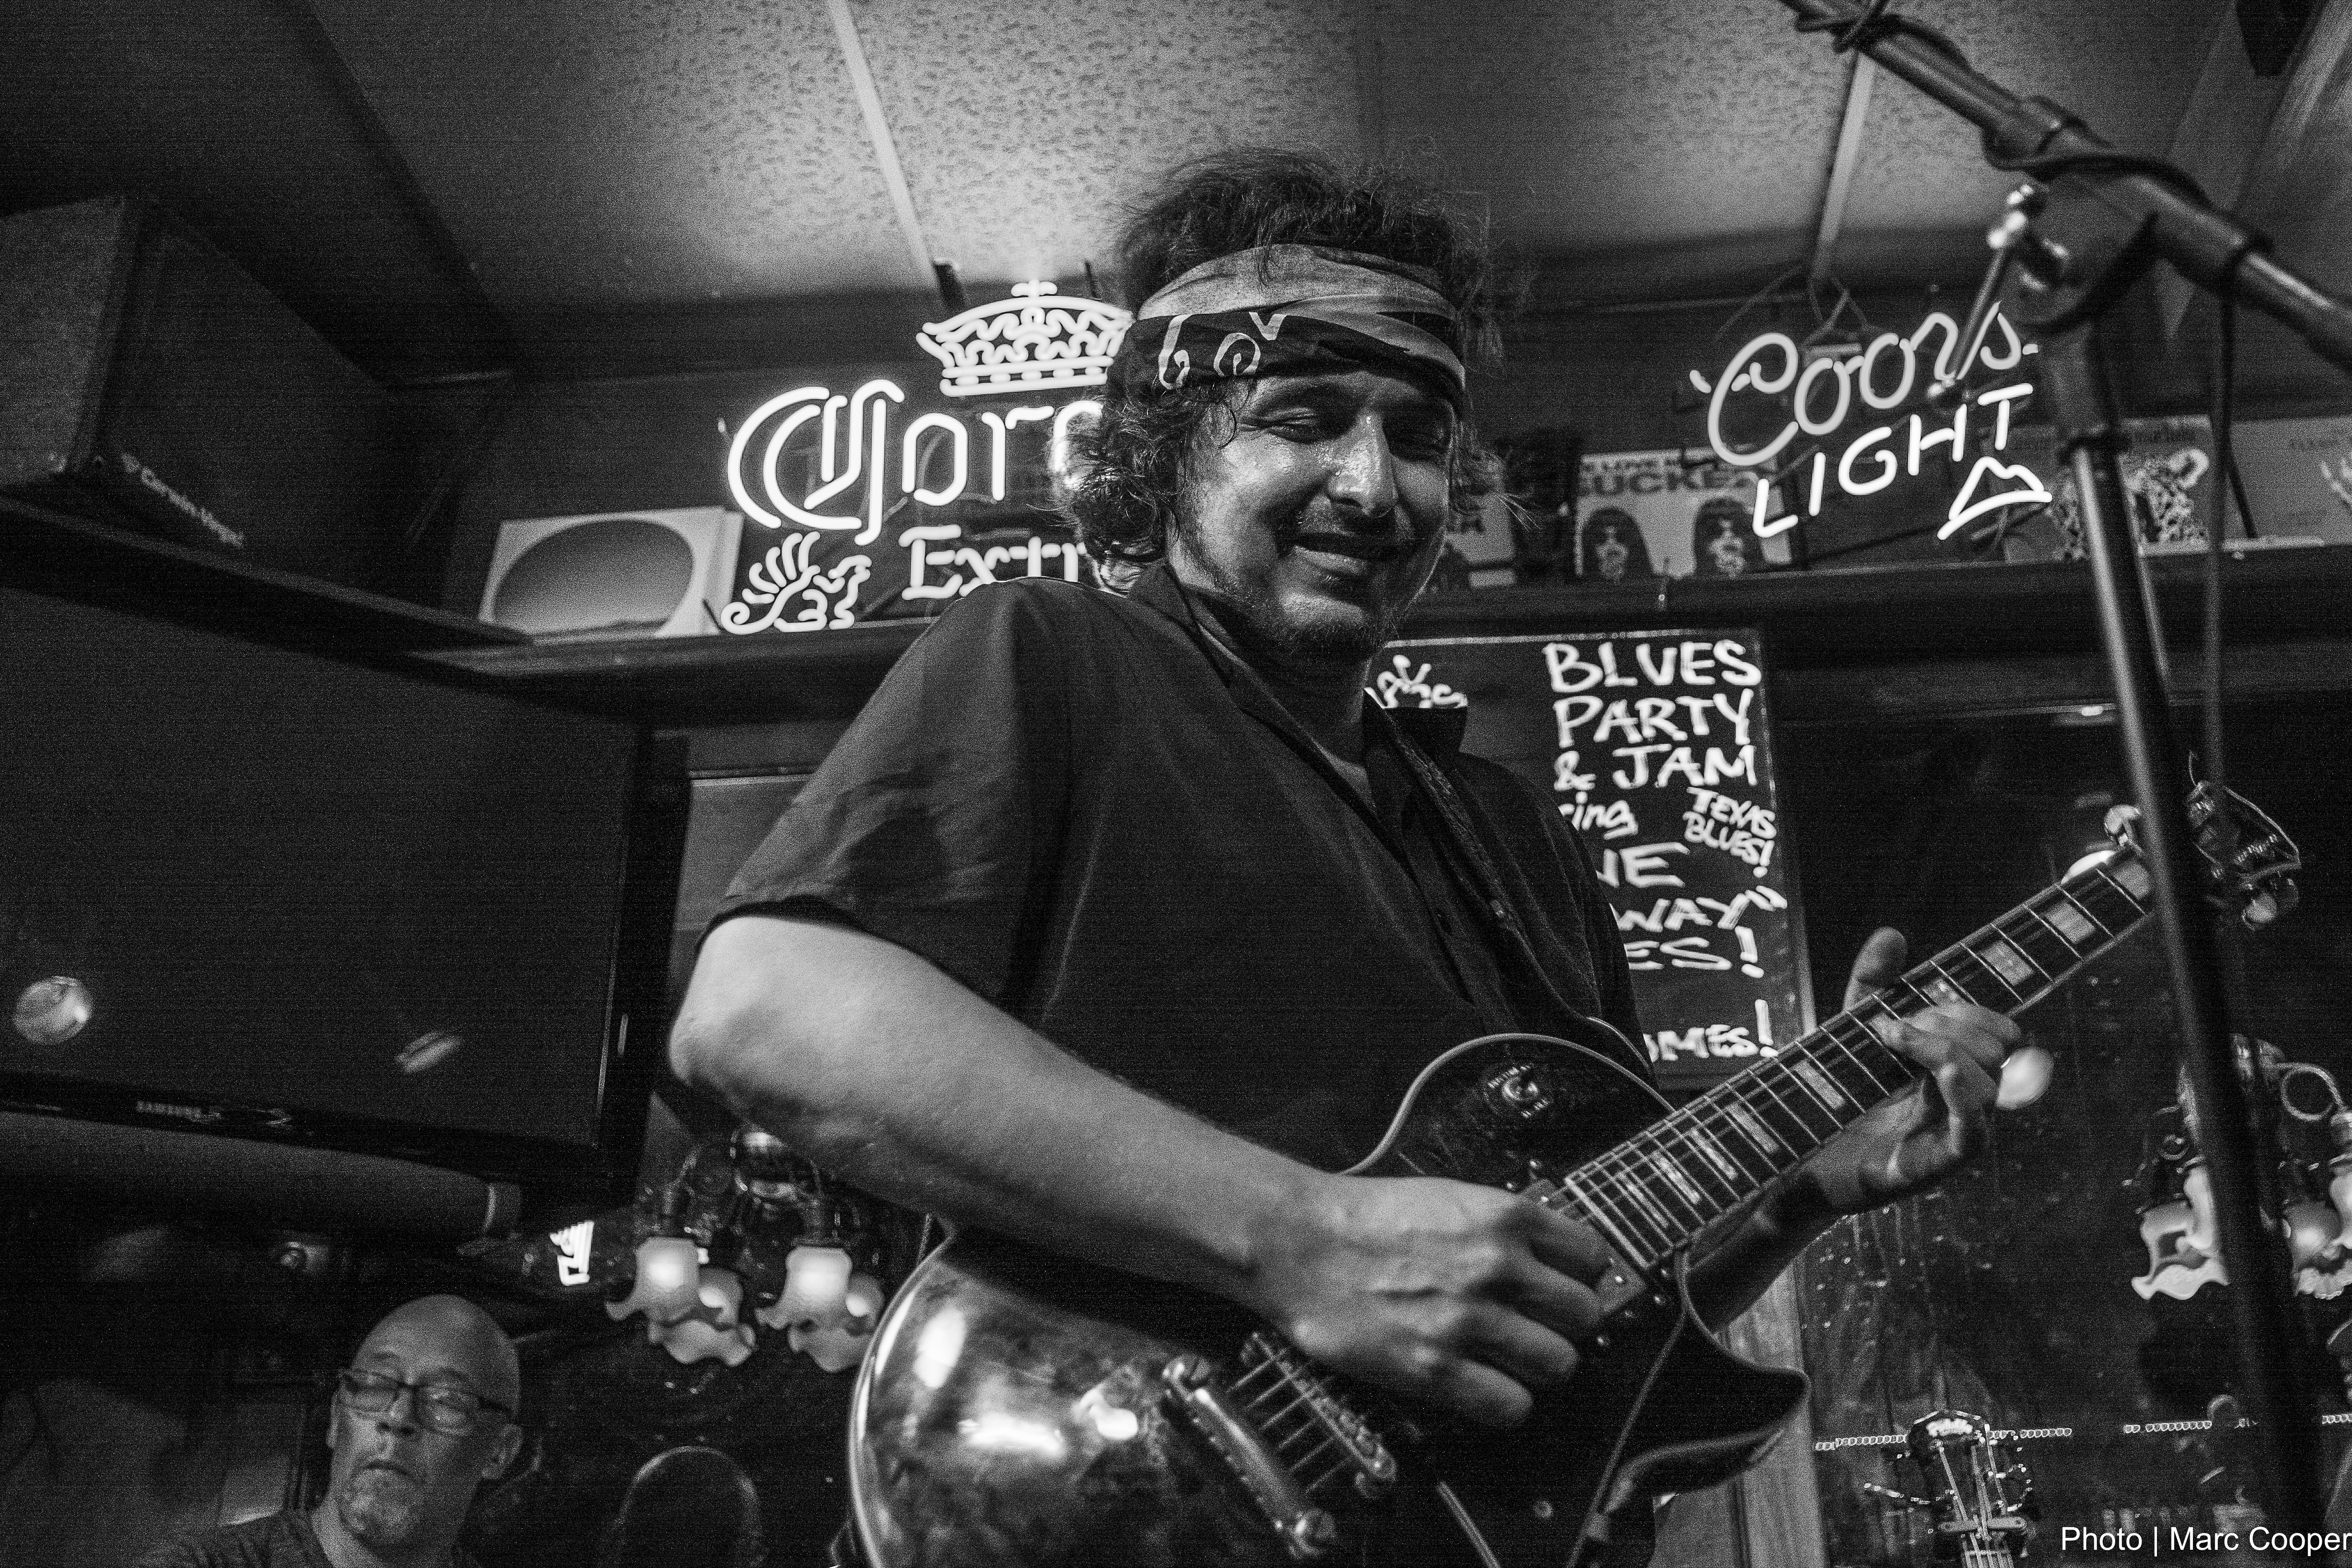
person, music, black and white, guitar, concert, musician, black, monochrome, blues, performance, bassist, singing, guitarist, drums, drummer, mauisugarmill, bluesguitar, crazytomes, entertainment, monochrome photography, musical ensemble